City of Horsham

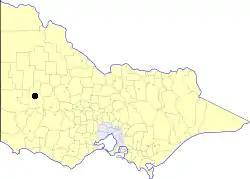
Location in Victoria

The City of Horsham was a local government area about west-northwest of Melbourne, the state capital of Victoria, Australia. The municipality covered an area of , and was established in 1882.